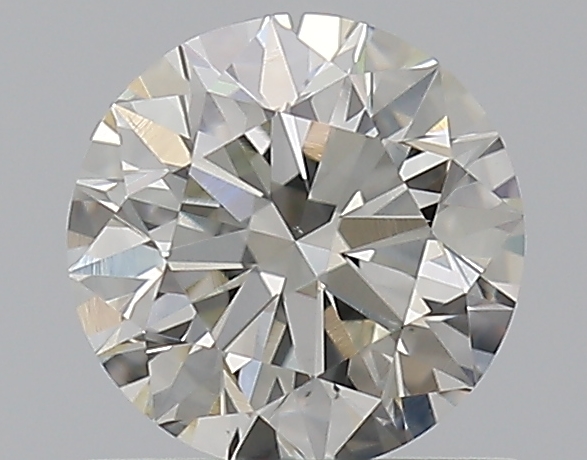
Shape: round
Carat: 0.7
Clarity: VS2
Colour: I
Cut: EX
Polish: EX
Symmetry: EX
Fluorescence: N
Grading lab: GIA
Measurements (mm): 5.63 x 5.67 x 3.52